Dorothee Sölle

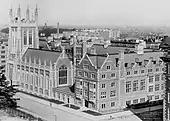
Union Theological Seminary, New York

Between 1975 and 1987, she spent six months a year at Union Theological Seminary in New York City, where she was a professor of systematic theology. Although she never held a professorship in Germany, she received an honorary professorship from the University of Hamburg in 1994.